Basílio Horta

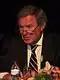
Basílio Horta in 2010

Basílio Adolfo de Mendonça Horta da França (born 16 November 1943) is a Portuguese jurist and politician and a founder of CDS – People's Party. Currently, he serves as Mayor of Sintra, as a member of the Socialist Party. He was also a candidate in the 1991 presidential election, finishing in second place and losing to Mário Soares.